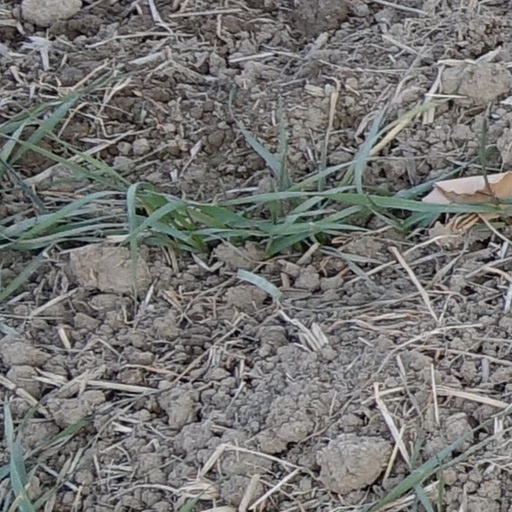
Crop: wheat